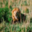
Label: lion